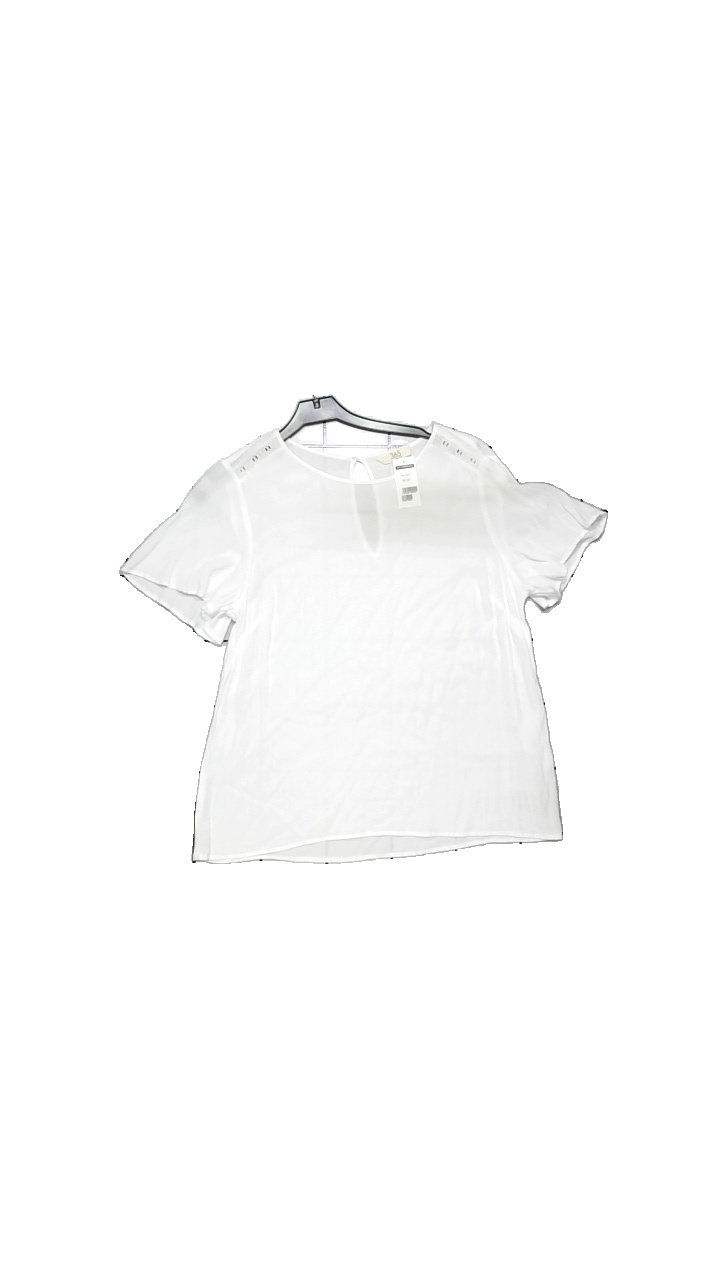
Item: Blouse (Ladies)
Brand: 365
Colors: White
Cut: Loose
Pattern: Other
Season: All
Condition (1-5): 4
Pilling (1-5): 5
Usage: Reuse
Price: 50-100